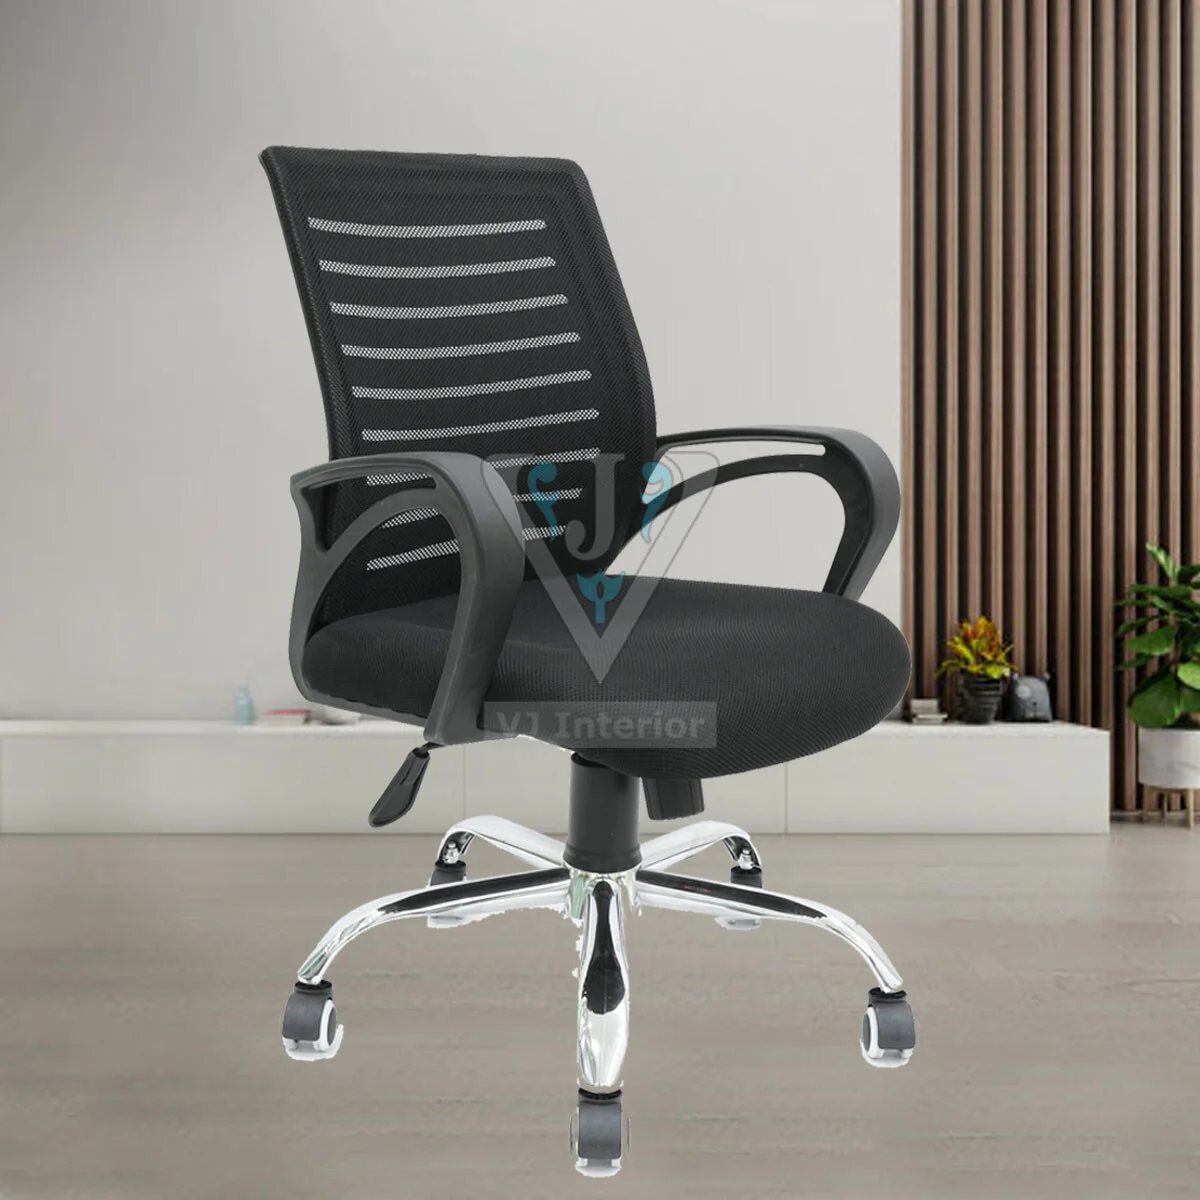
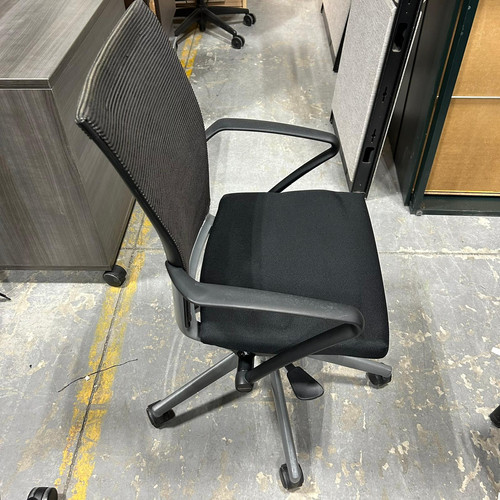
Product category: items_chair
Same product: no